Agriculture in Brazil

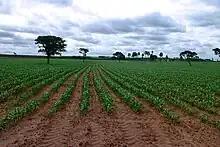
Cornfield, São Paulo

Yield increases were sufficient to substantially increase output between the 1960s and the twenty-first century, despite reduced acreage. In the 1990s production moved from the South and Southeast regions to the Center-West and to the West of Bahia. Exports began in 2001.